Ove Johansson

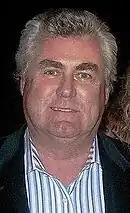
Johansson in 2006

Ove Claes Johansson (March 31, 1948 – September 30, 2023) was a Swedish American football placekicker who kicked the longest field goal in the sport's history at in 1976. Johansson is the oldest player to be drafted in the NFL draft, being 28 years, 281 days old when he was selected in the 12th round of the 1977 NFL draft by the Houston Oilers.